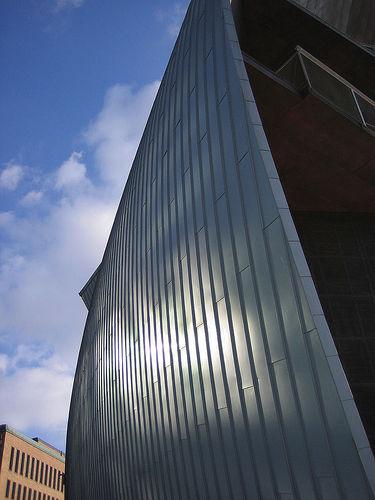
Weather: cloudy or overcast